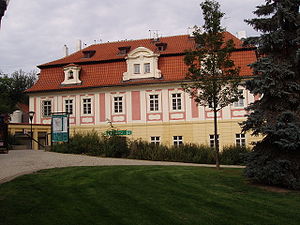
Petřín Kabelbane / Billedgalleri
Petřín Kabelbane er en kabelbane i Tjekkiets hovedstad Prag. Den forbinder bydelen Malá Strana med toppen af Petřín-bjerget. Banen har tre stoppesteder: Újezd, Nebozízek og Petřín.